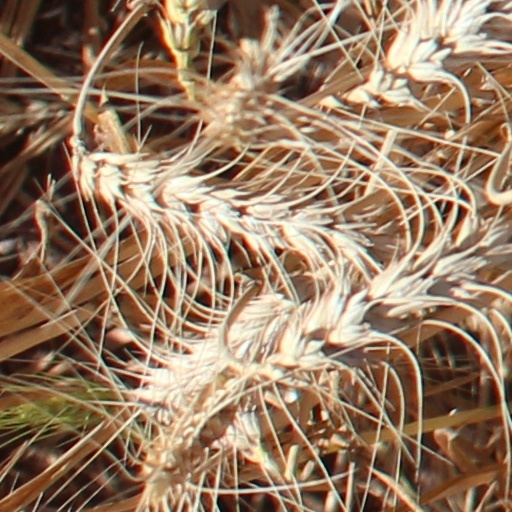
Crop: wheat